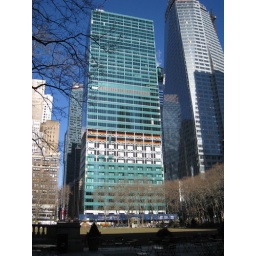
Sixth Avenue tower behind Bryant Park...green glass windows in the process of being installed...hmm.